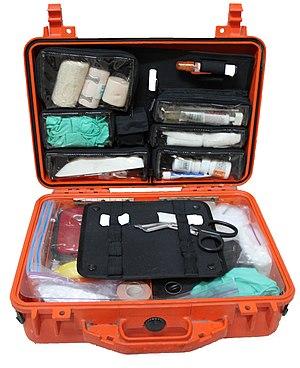
Un kit de survie est un paquet contenant un ensemble d'outils et de fournitures préparé et accessible pour aider à la survie en cas de situations d'isolement ou d'urgence. Le kit peut être de tailles et de compositions variées suivant le risque encouru et la charge possible.